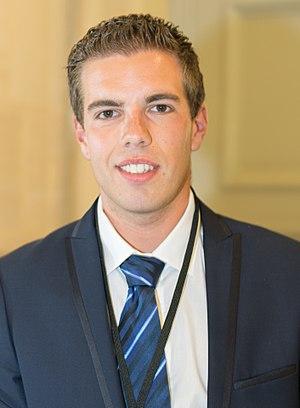
Ludovic Pajot dans la salle des Quatre Colonnes du Palais Bourbon durant la première semaine parlementaire de la XVe législature de la Cinquième République française (Paris, France).
Cet article dresse, par ordre alphabétique, la liste des 577 députés français de la XVᵉ législature de la Cinquième République, ouverte le 21 juin 2017.
Ludovic Pajot, né le 18 novembre 1993 à Beuvry, est un homme politique français.